2006 NRL Grand Final

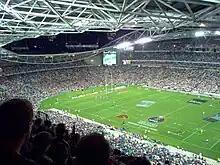
View of the 2006 grand final from the stands of Stadium Australia.

The 2006 NRL season was the 99th season of professional rugby league football in Australia and the ninth run by the National Rugby League. Fifteen clubs competed for the 2006 Telstra Premiership over the 26 rounds of the regular season. Eight of these teams qualified for the four-week finals series.